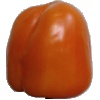
Label: orange_pepper